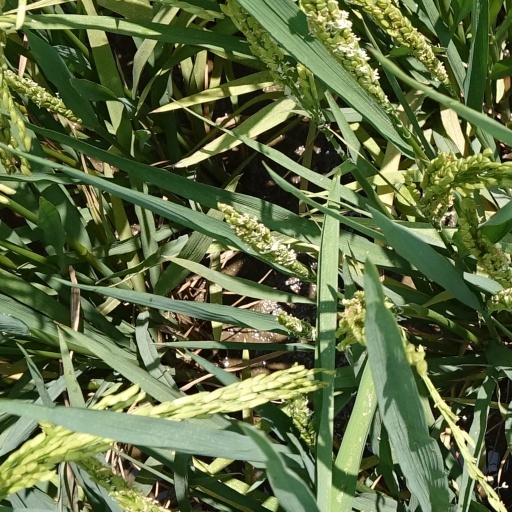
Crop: rice